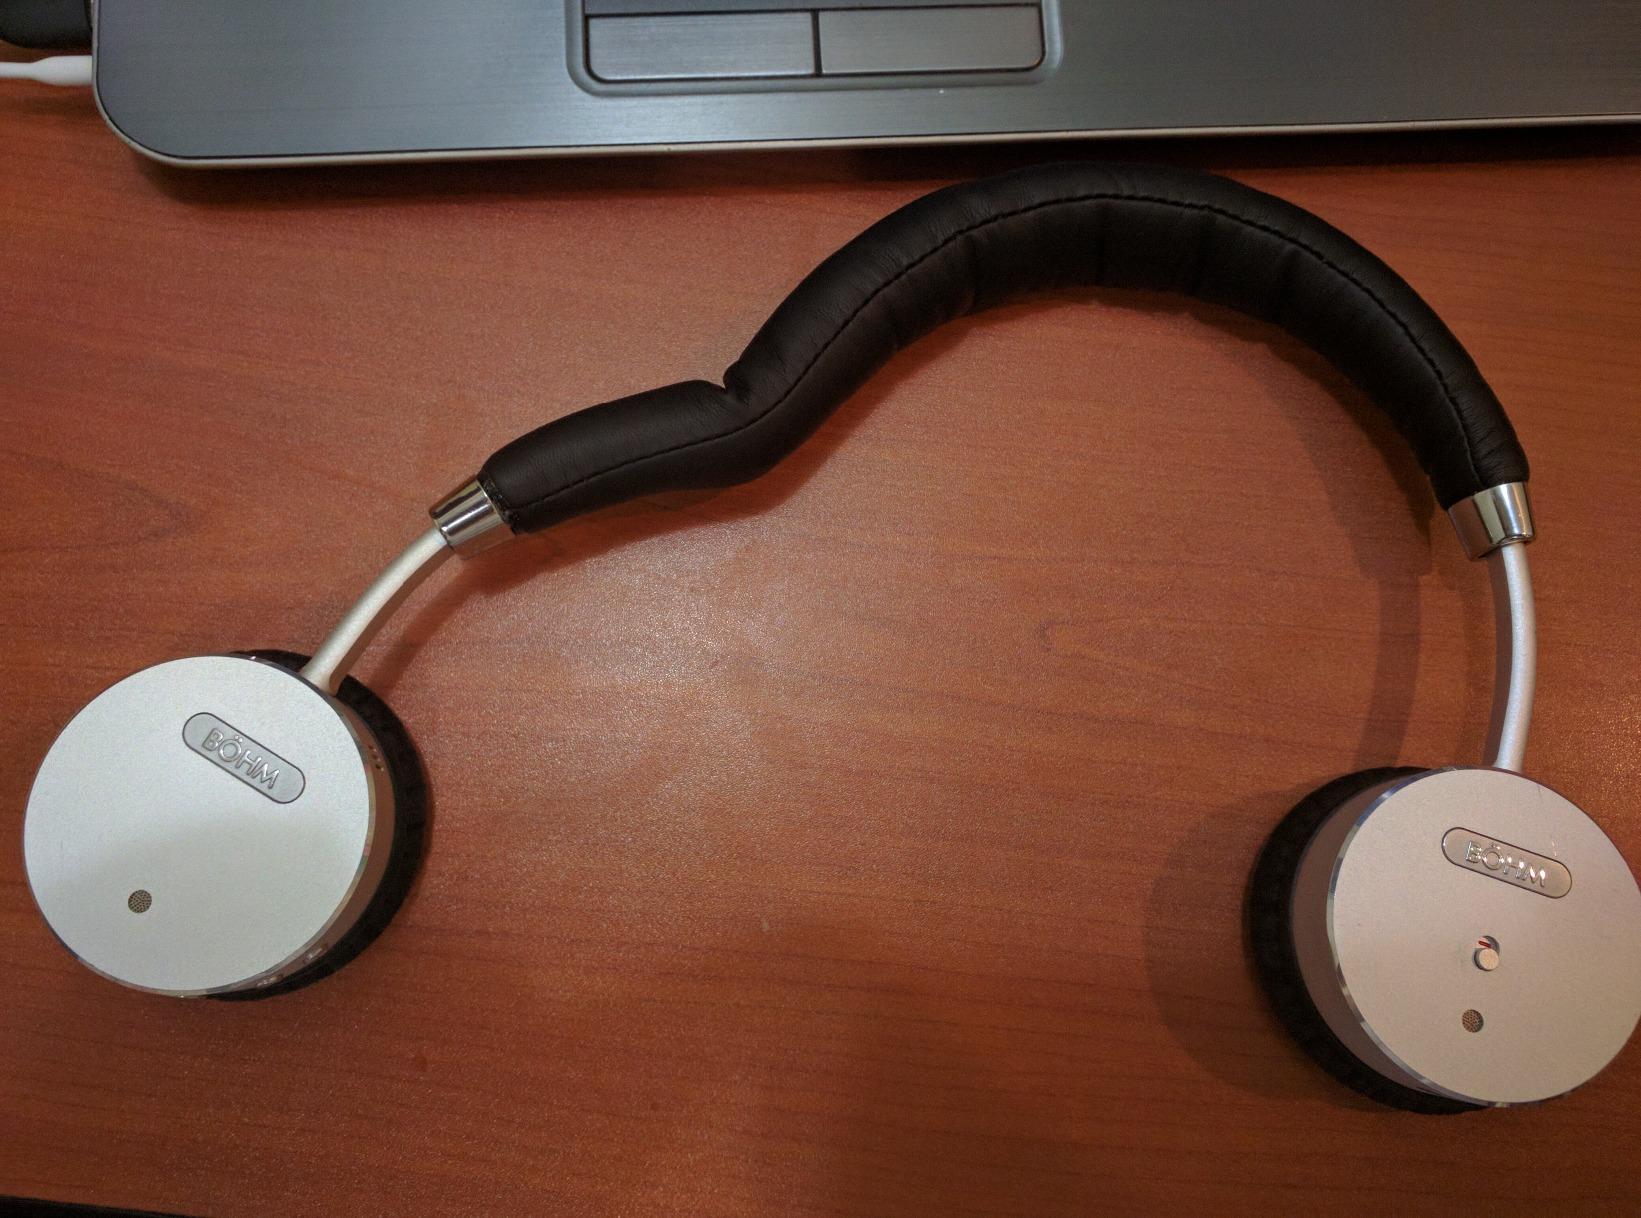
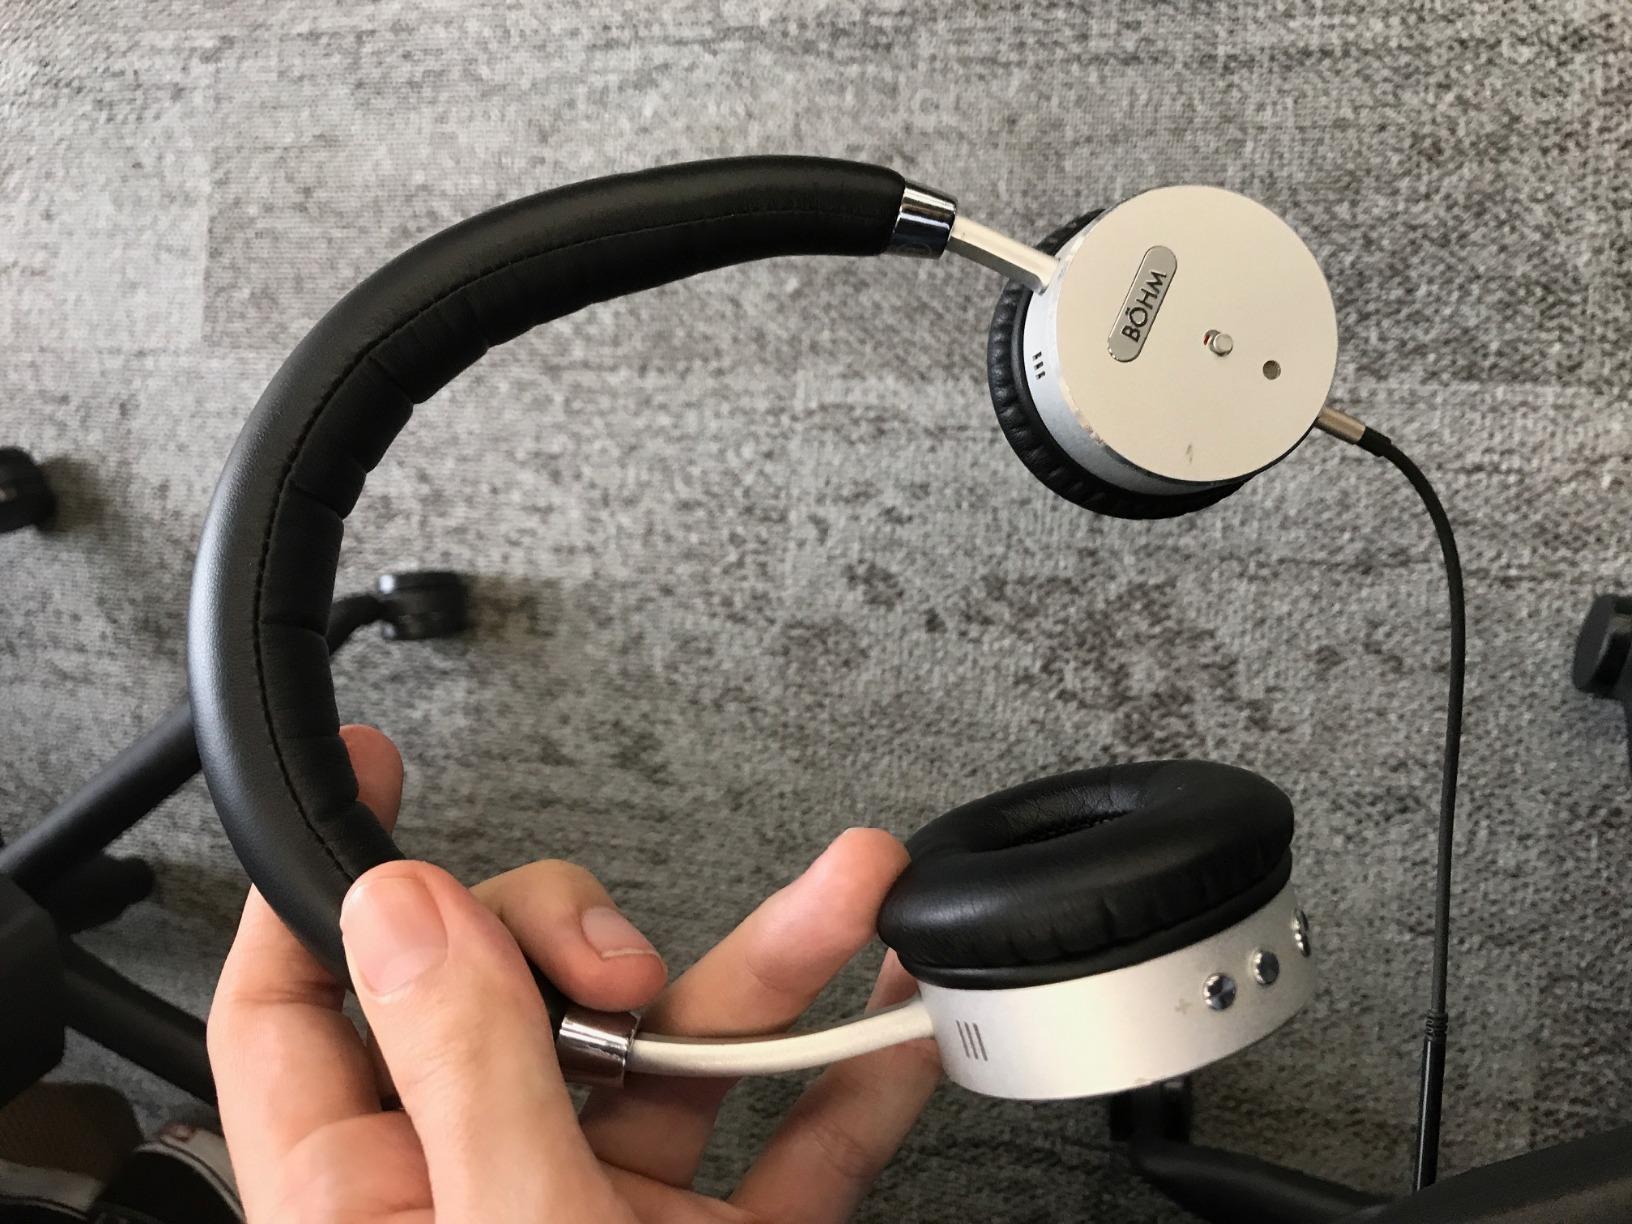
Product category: headphones
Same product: yes